Mark E. Silverman

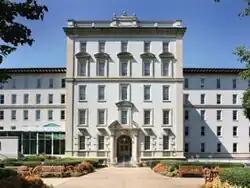
Emory University Hospital Front Entrance

Silverman became interested in medical photography and produced a collection which drove him to publish more than 24 articles on the value of images in the diagnosis of a number of diseases. Between 1966 and 1968, at the request of Hurst, he became a cardiology fellow at the Emory University in Atlanta.